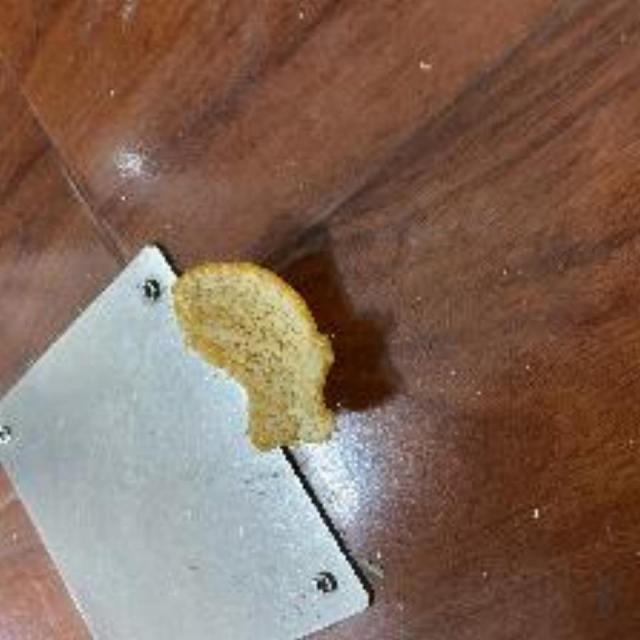
Label: peels